Royal christening gown

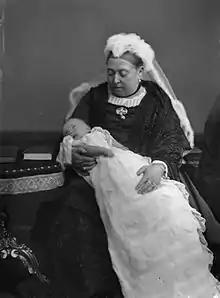
Princess Margaret of Connaught wears the British gown in 1882, held by her grandmother Queen Victoria.

A royal christening gown is an item of baptismal clothing used by a royal family at family christenings. Among those presently using such a gown are the royal families of the United Kingdom, Denmark, the Netherlands, Norway, Spain, and Sweden. In most of these families, the tradition goes back over a century: as of 2019, the Swedish gown has been in service for 113 years, the Dutch gown for 139 years, and the Danish gown for 149 years; the current British gown (a replica of the one used for 163 years) has been in use since 2008. The Spanish gown has been in use for 81 years.